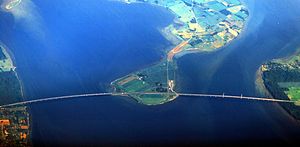
Farøbroerne / Lavbroen
Farøbroerne, der forbinder Sjælland med Falster, består af to broer, en nordlig lavbro og en sydlig højbro. Farøbroerne er et led i sydmotorvejen, som udgør en del af E47 og E55. De blev indviet 4. juni 1985. Vejdirektoratet var bygherre. For projekt og tilsyn stod Cowiconsult, Christiani & Nielsen og som broarkitekt E. Villefrance. Hovedentreprenører var Monberg & Thorsen. Farøkonsortiet bestod af Højgaard & Schultz, Kampsax, Campenon Bernard Cetra, samt Polensky & Zöllner.